Drew McIntyre

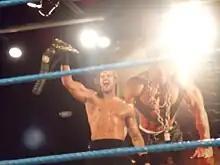
McIntyre moved to WWE's developmental territory Florida Championship Wrestling in 2008 and won the FCW Florida Heavyweight Championship the following year.

Galloway signed with WWE in late 2007 and made his official debut on 12 October 2007 episode of "SmackDown!" under the modified ring name of Drew McIntyre. Accompanied by his on-screen mentor Dave Taylor, McIntyre defeated Brett Major with a roll-up, establishing himself as a villainous character. At the beginning of 2008, McIntyre was separated from Taylor and moved to the Raw brand, making his official debut on 6 January episode of "Heat" as a face, defeating Charlie Haas.